Ohio

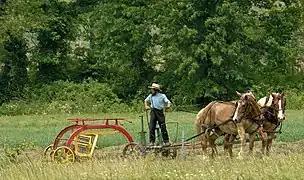
An Amish farmer raking hay in southeast Ohio

In 2010, there were 469,700 foreign-born residents in Ohio, corresponding to 4.1% of the total population. Of these, 229,049 (2.0%) were naturalized U.S. citizens and 240,699 (2.1%) were not. The largest groups were: Mexico (54,166), India (50,256), China (34,901), Germany (19,219), Philippines (16,410), United Kingdom (15,917), Canada (14,223), Russia (11,763), South Korea (11,307), and Ukraine (10,681). Though predominantly white, Ohio has large black populations in all major metropolitan areas throughout the state, Ohio has a significant Hispanic population made up of Mexicans in Toledo and Columbus, and Puerto Ricans in Cleveland and Columbus, and also has a significant and diverse Asian population in Columbus.